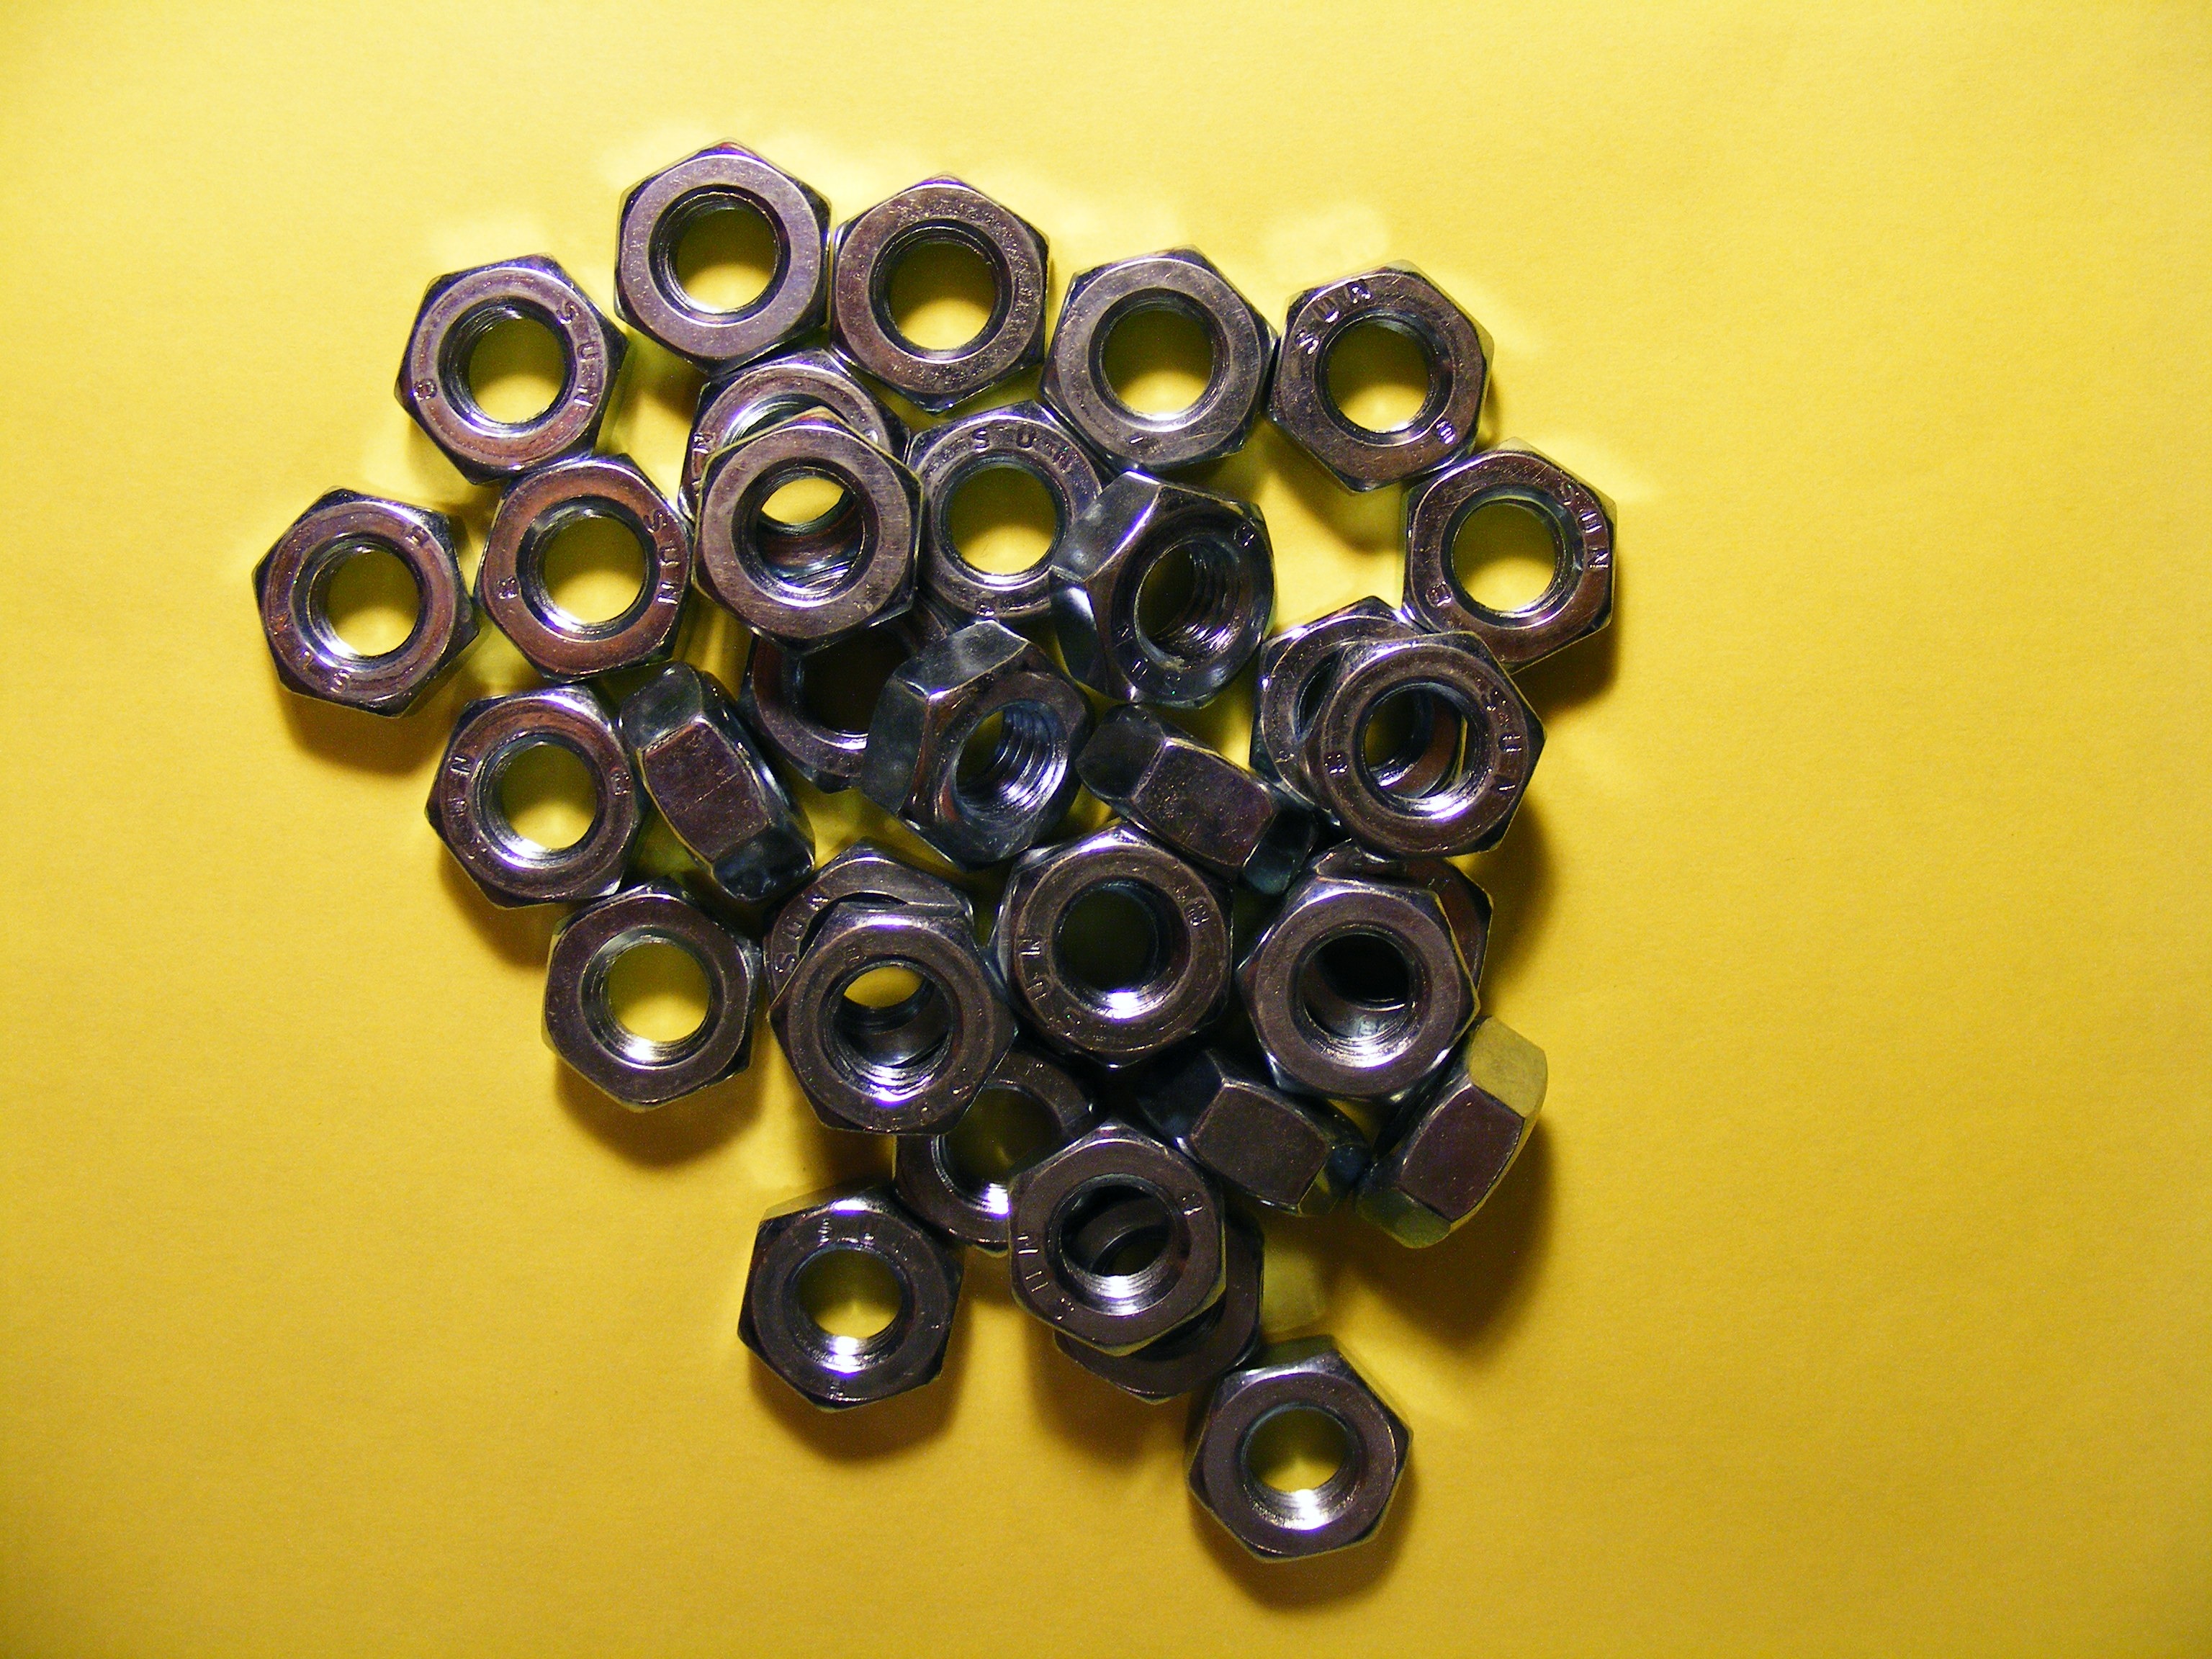
flower, macro, nut, bead, circle, thread, jewellery, objects, art, hexagon, iron, fasteners, shape, din, macro photography, hex, jewelry making, fashion accessory